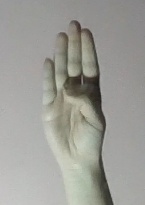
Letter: kaaf